Mangarevan narrative

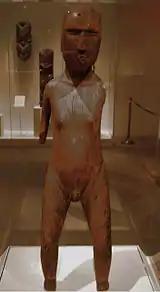
A wooden carving of Mangarevan deity, Metropolitan Museum of Art

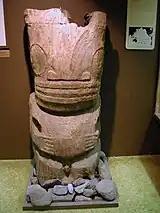
Another Mangareva deity sculpture, Bernice P. Bishop Museum

Mangarevan narrative (or Mangarevan mythology) comprises the legends, historical tales, and sayings of the ancient Mangarevan people. It is considered a variant of a more general Polynesian narrative, developing its own unique character for several centuries before the 1830s. The religion was officially suppressed in the 19th century, and ultimately abandoned by the natives in favor of Roman Catholicism. The Mangarevan term for god was "Etua".